Sherborne, Gloucestershire

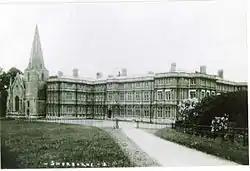
Sherborne House

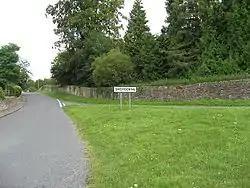
Entrance to Sherborne

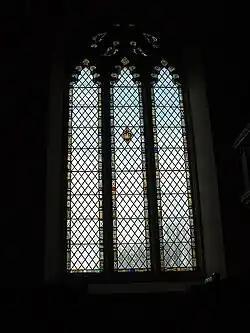
Stained Glass Window of Sherborne Parish Church

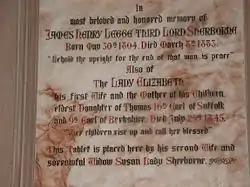
Sherborne Parish Church Memorial to James and Elizabeth Dutton

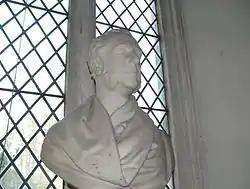
Sherborne Parish Church Bust of James Henry Legge Dutton, 3rd Baron Sherborne

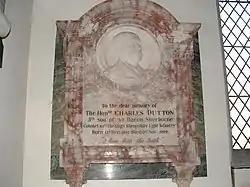
Sherborne Parish Church Memorial to Charles Dutton

Coenwulf of Mercia, who reigned from AD 796 to 821, is credited with giving the manor of Sherborne to Winchcombe Abbey. The Domesday Book records that the abbey held Sherborne in 1086. Edward I stayed in Sherborne in 1382. In 1539 the abbey was suppressed in the dissolution of the monasteries and the Crown took its lands.